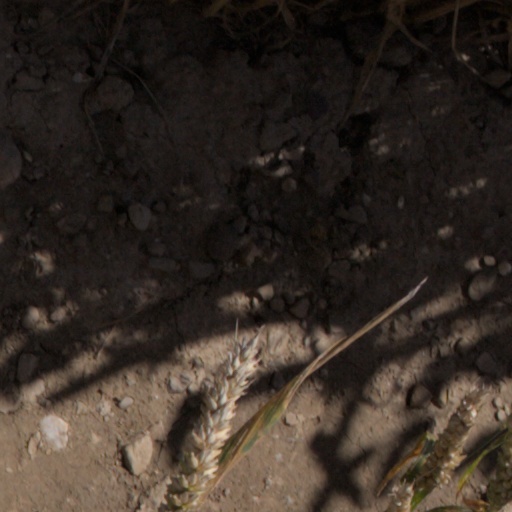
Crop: wheat